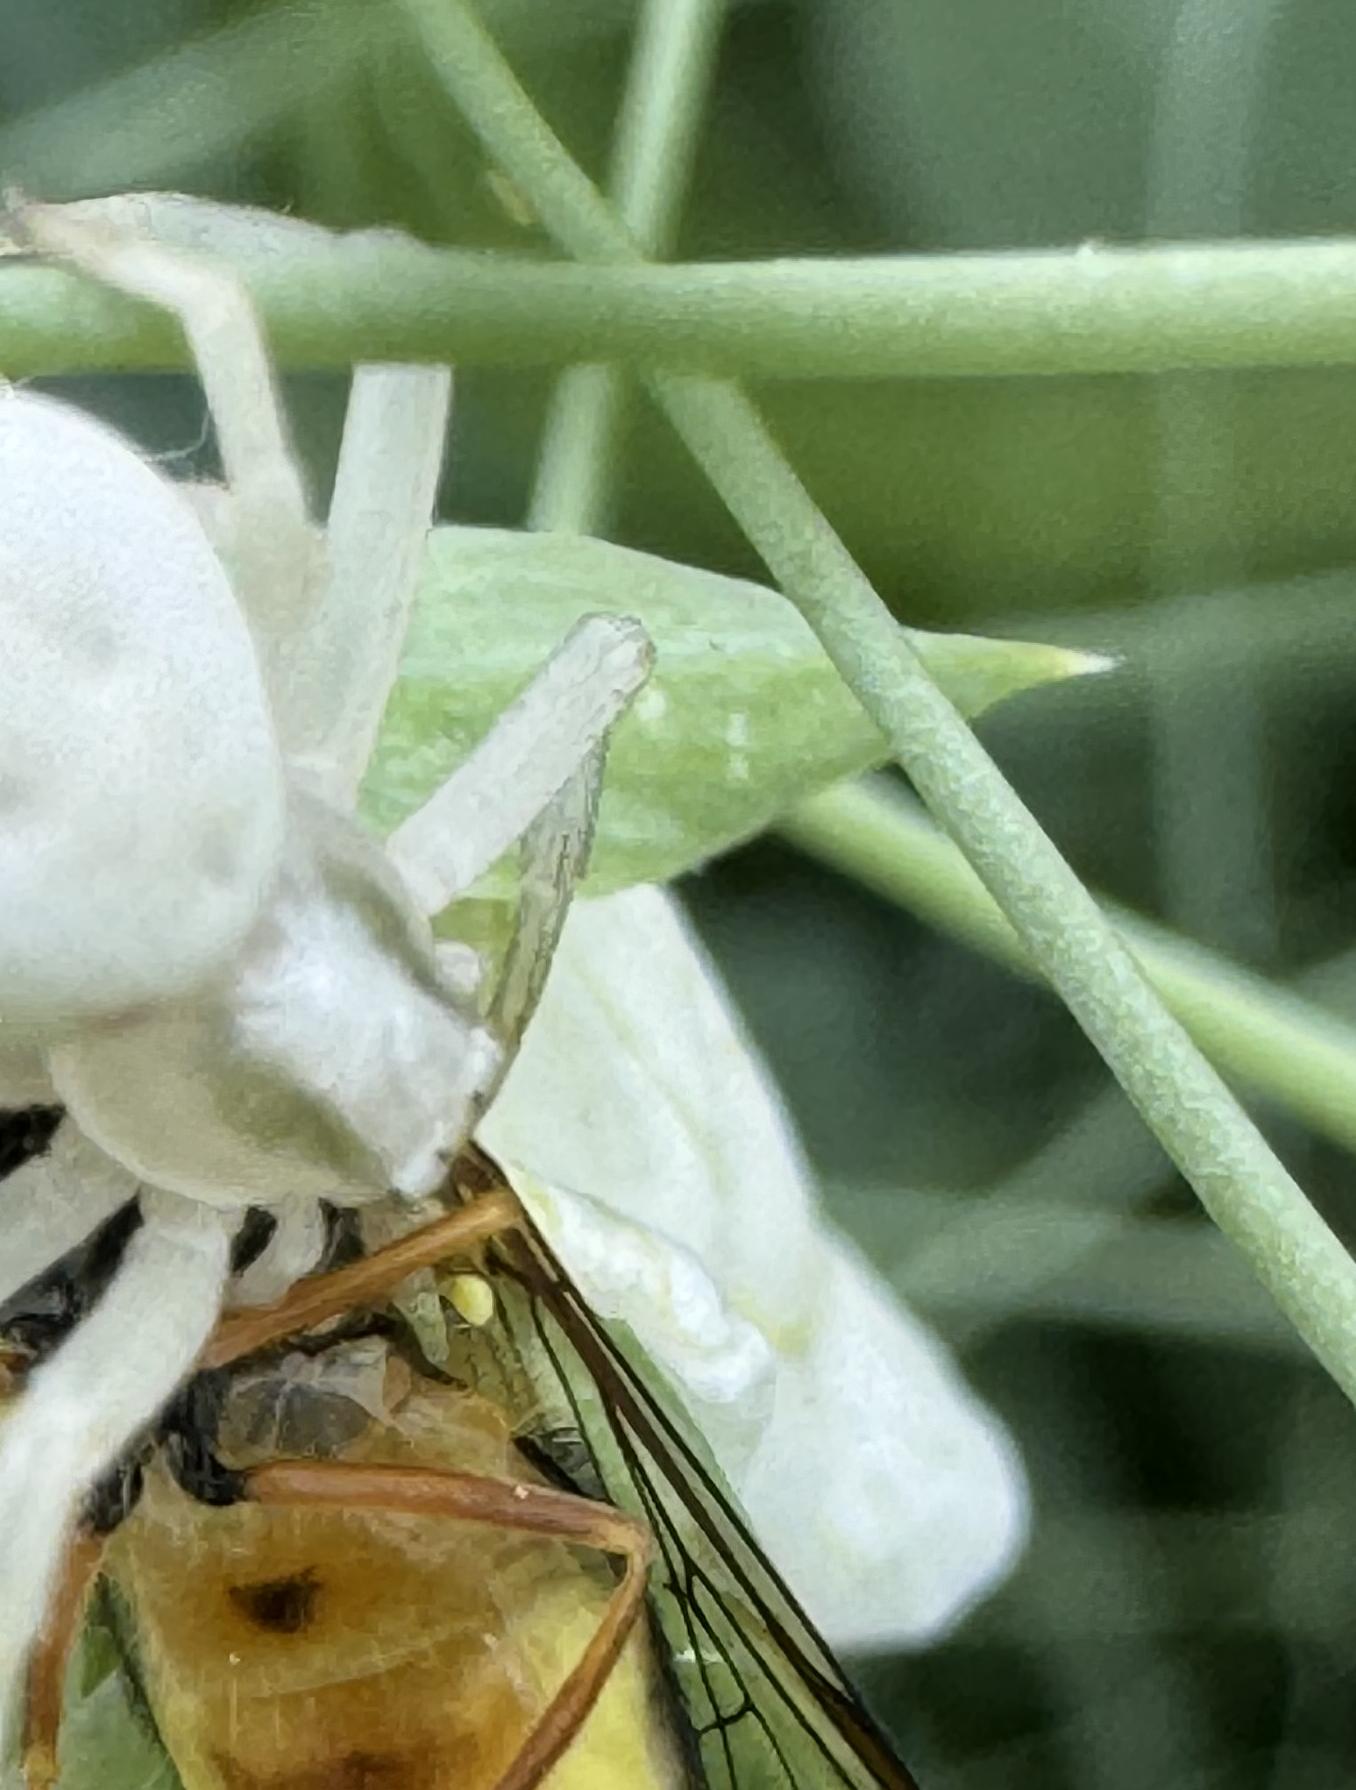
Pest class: predators